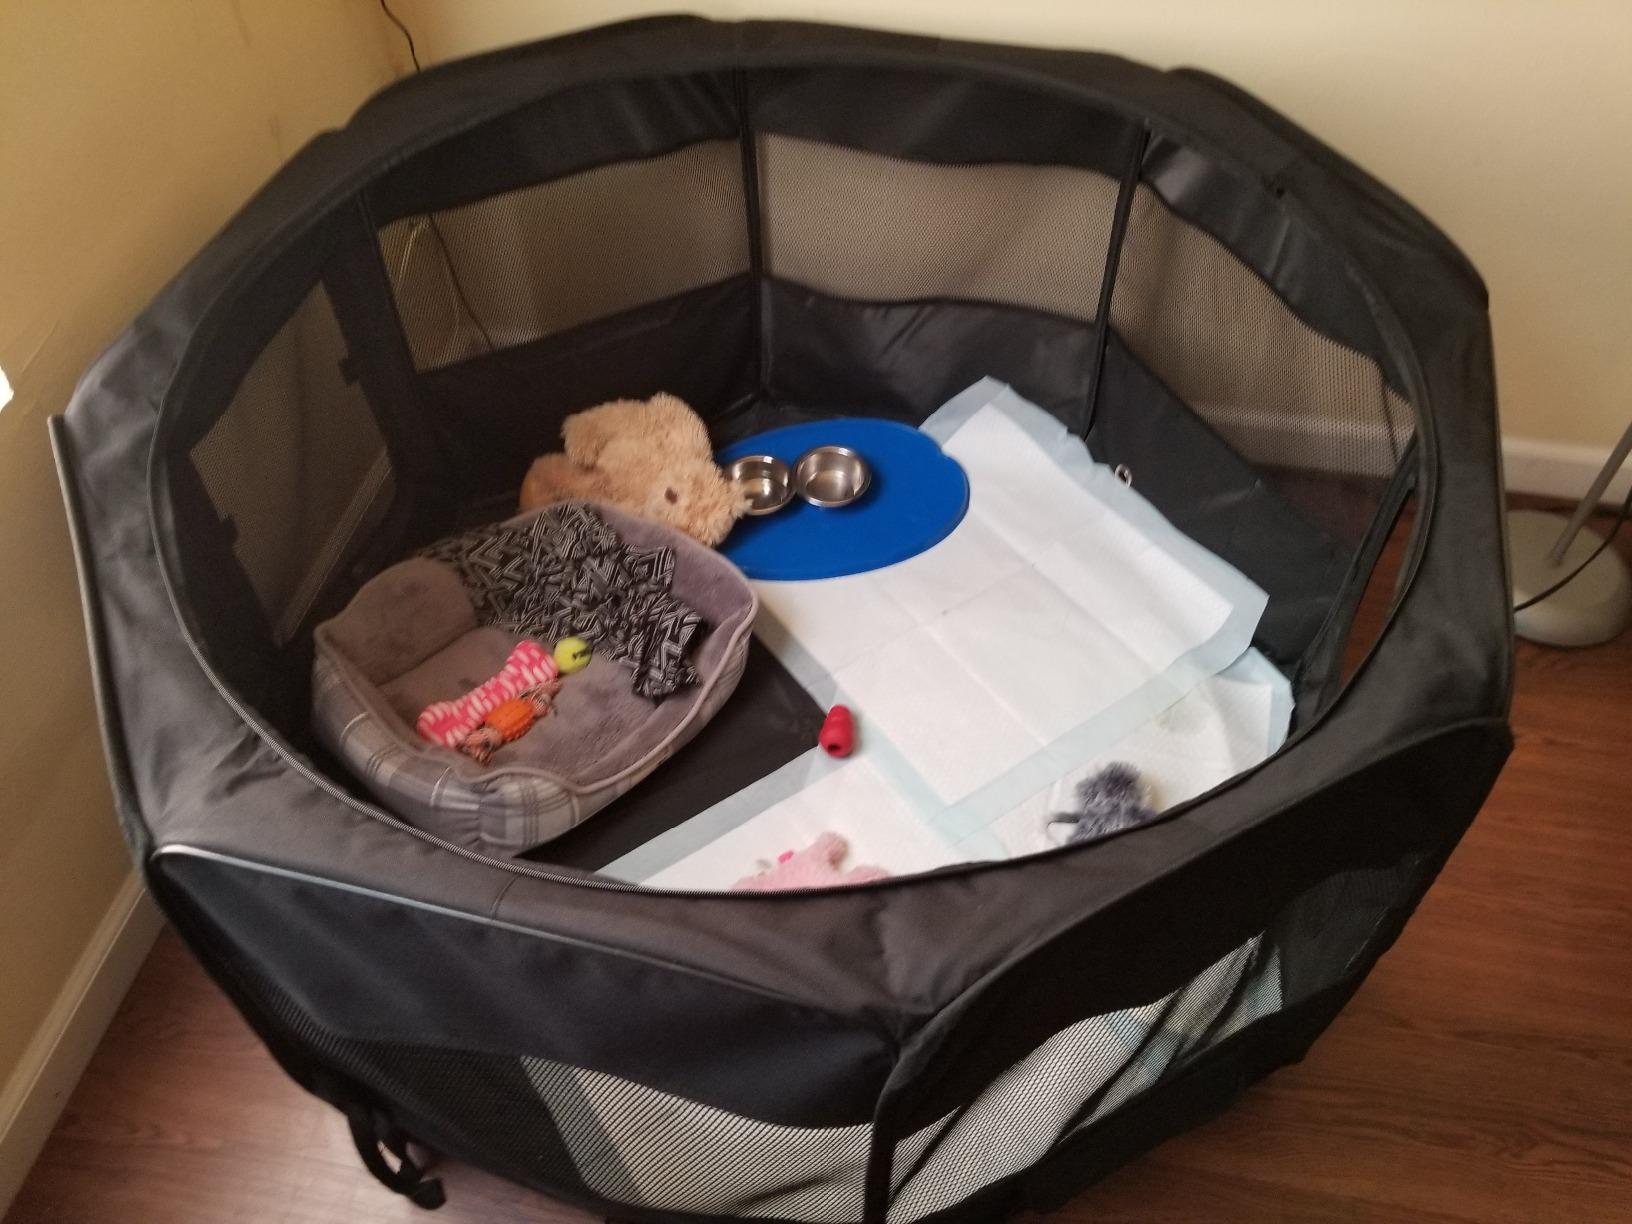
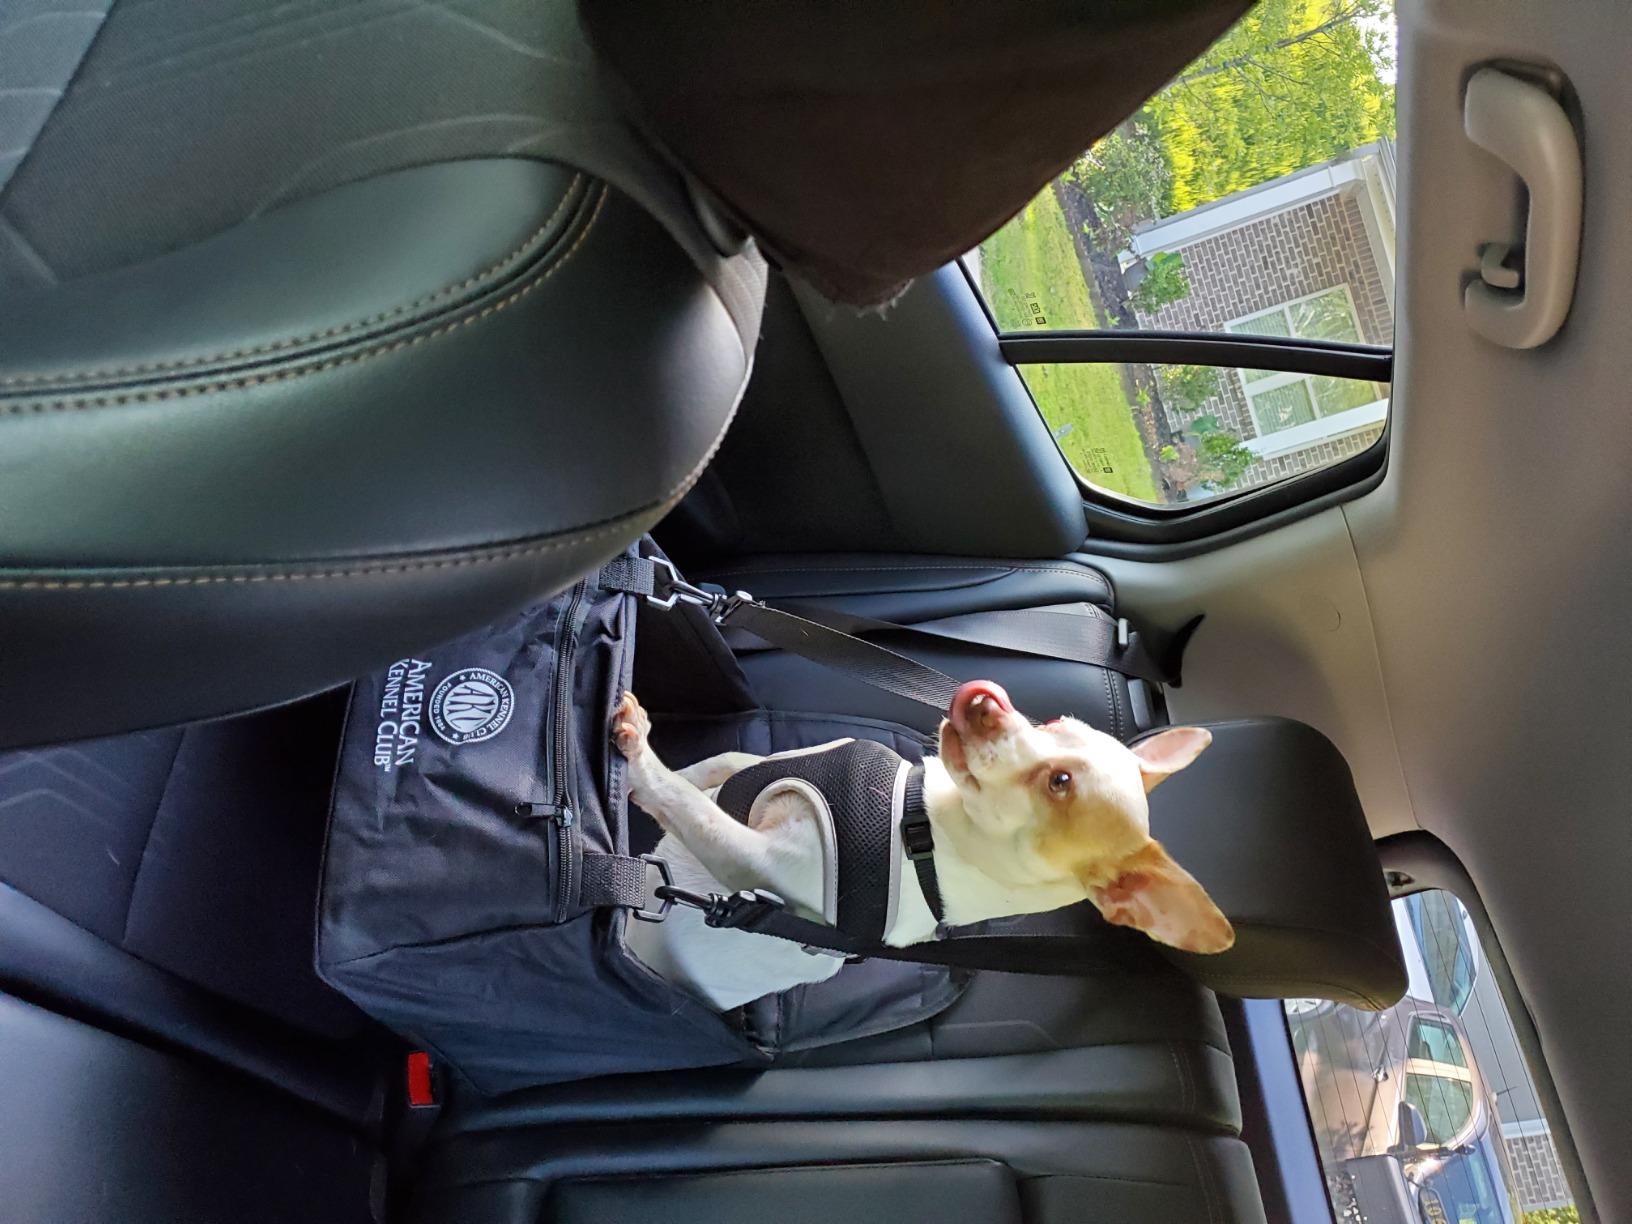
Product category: items_kennel
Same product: no